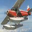
Label: airplane